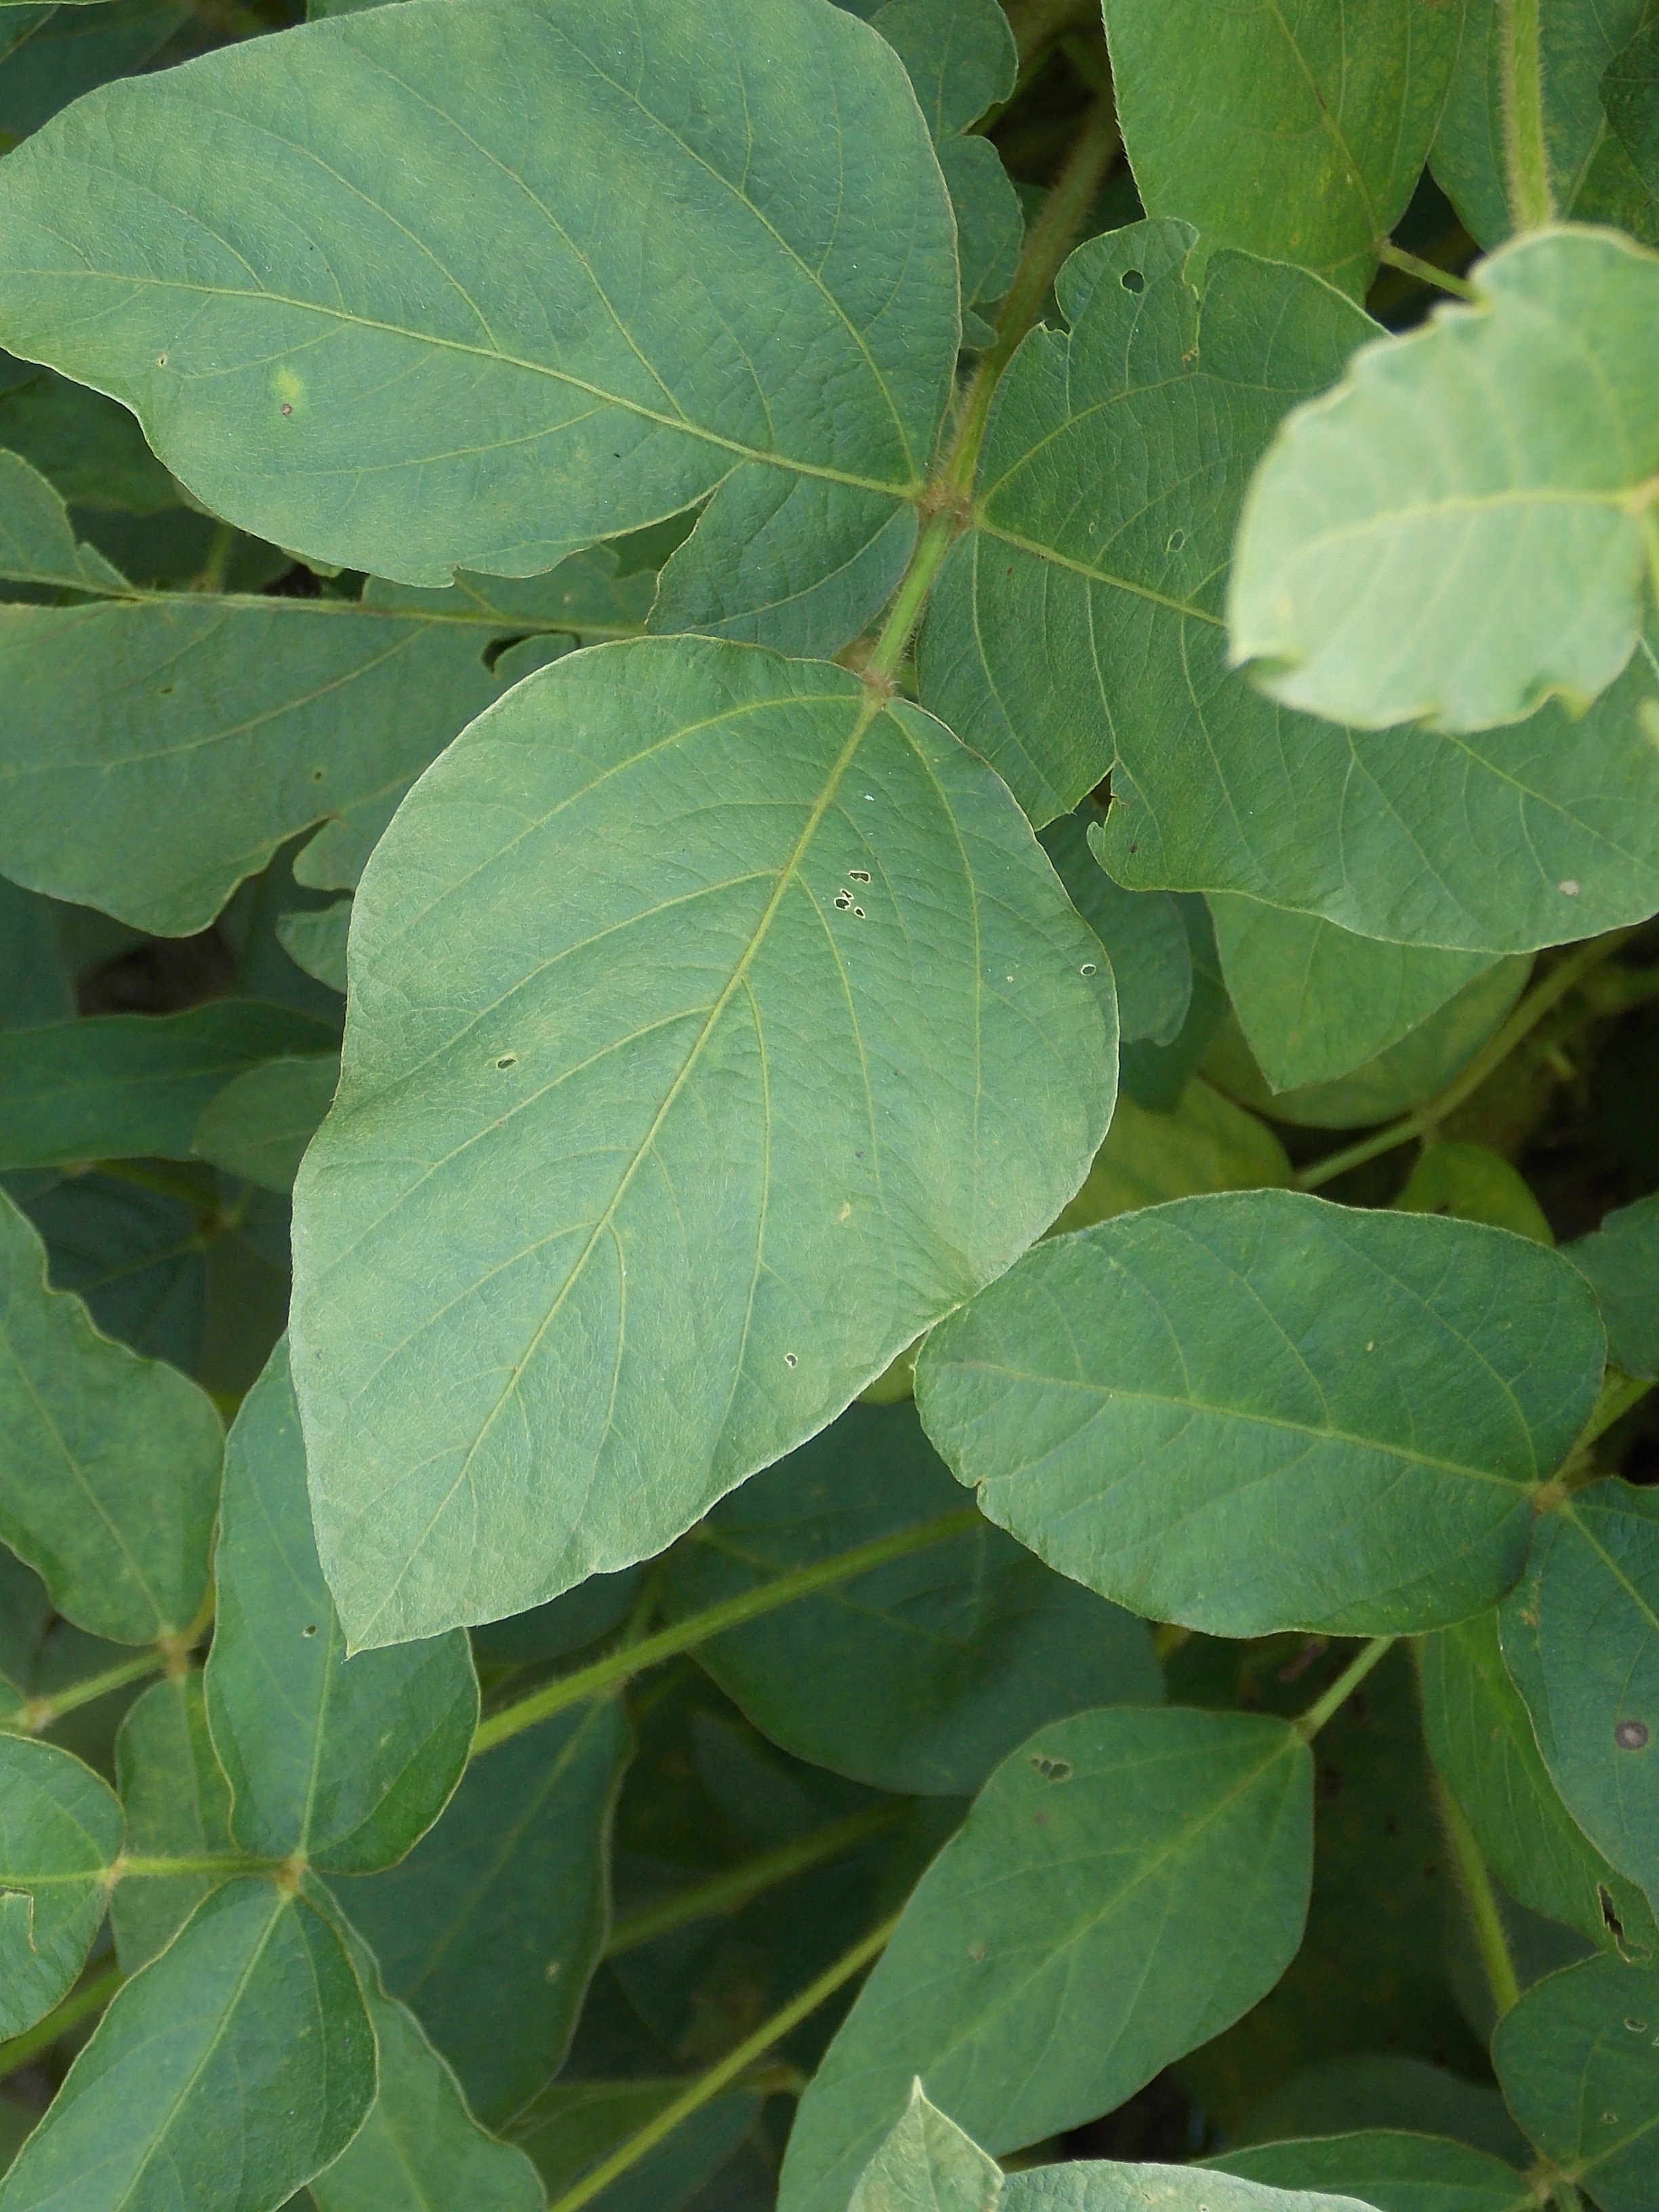
Label: Disease